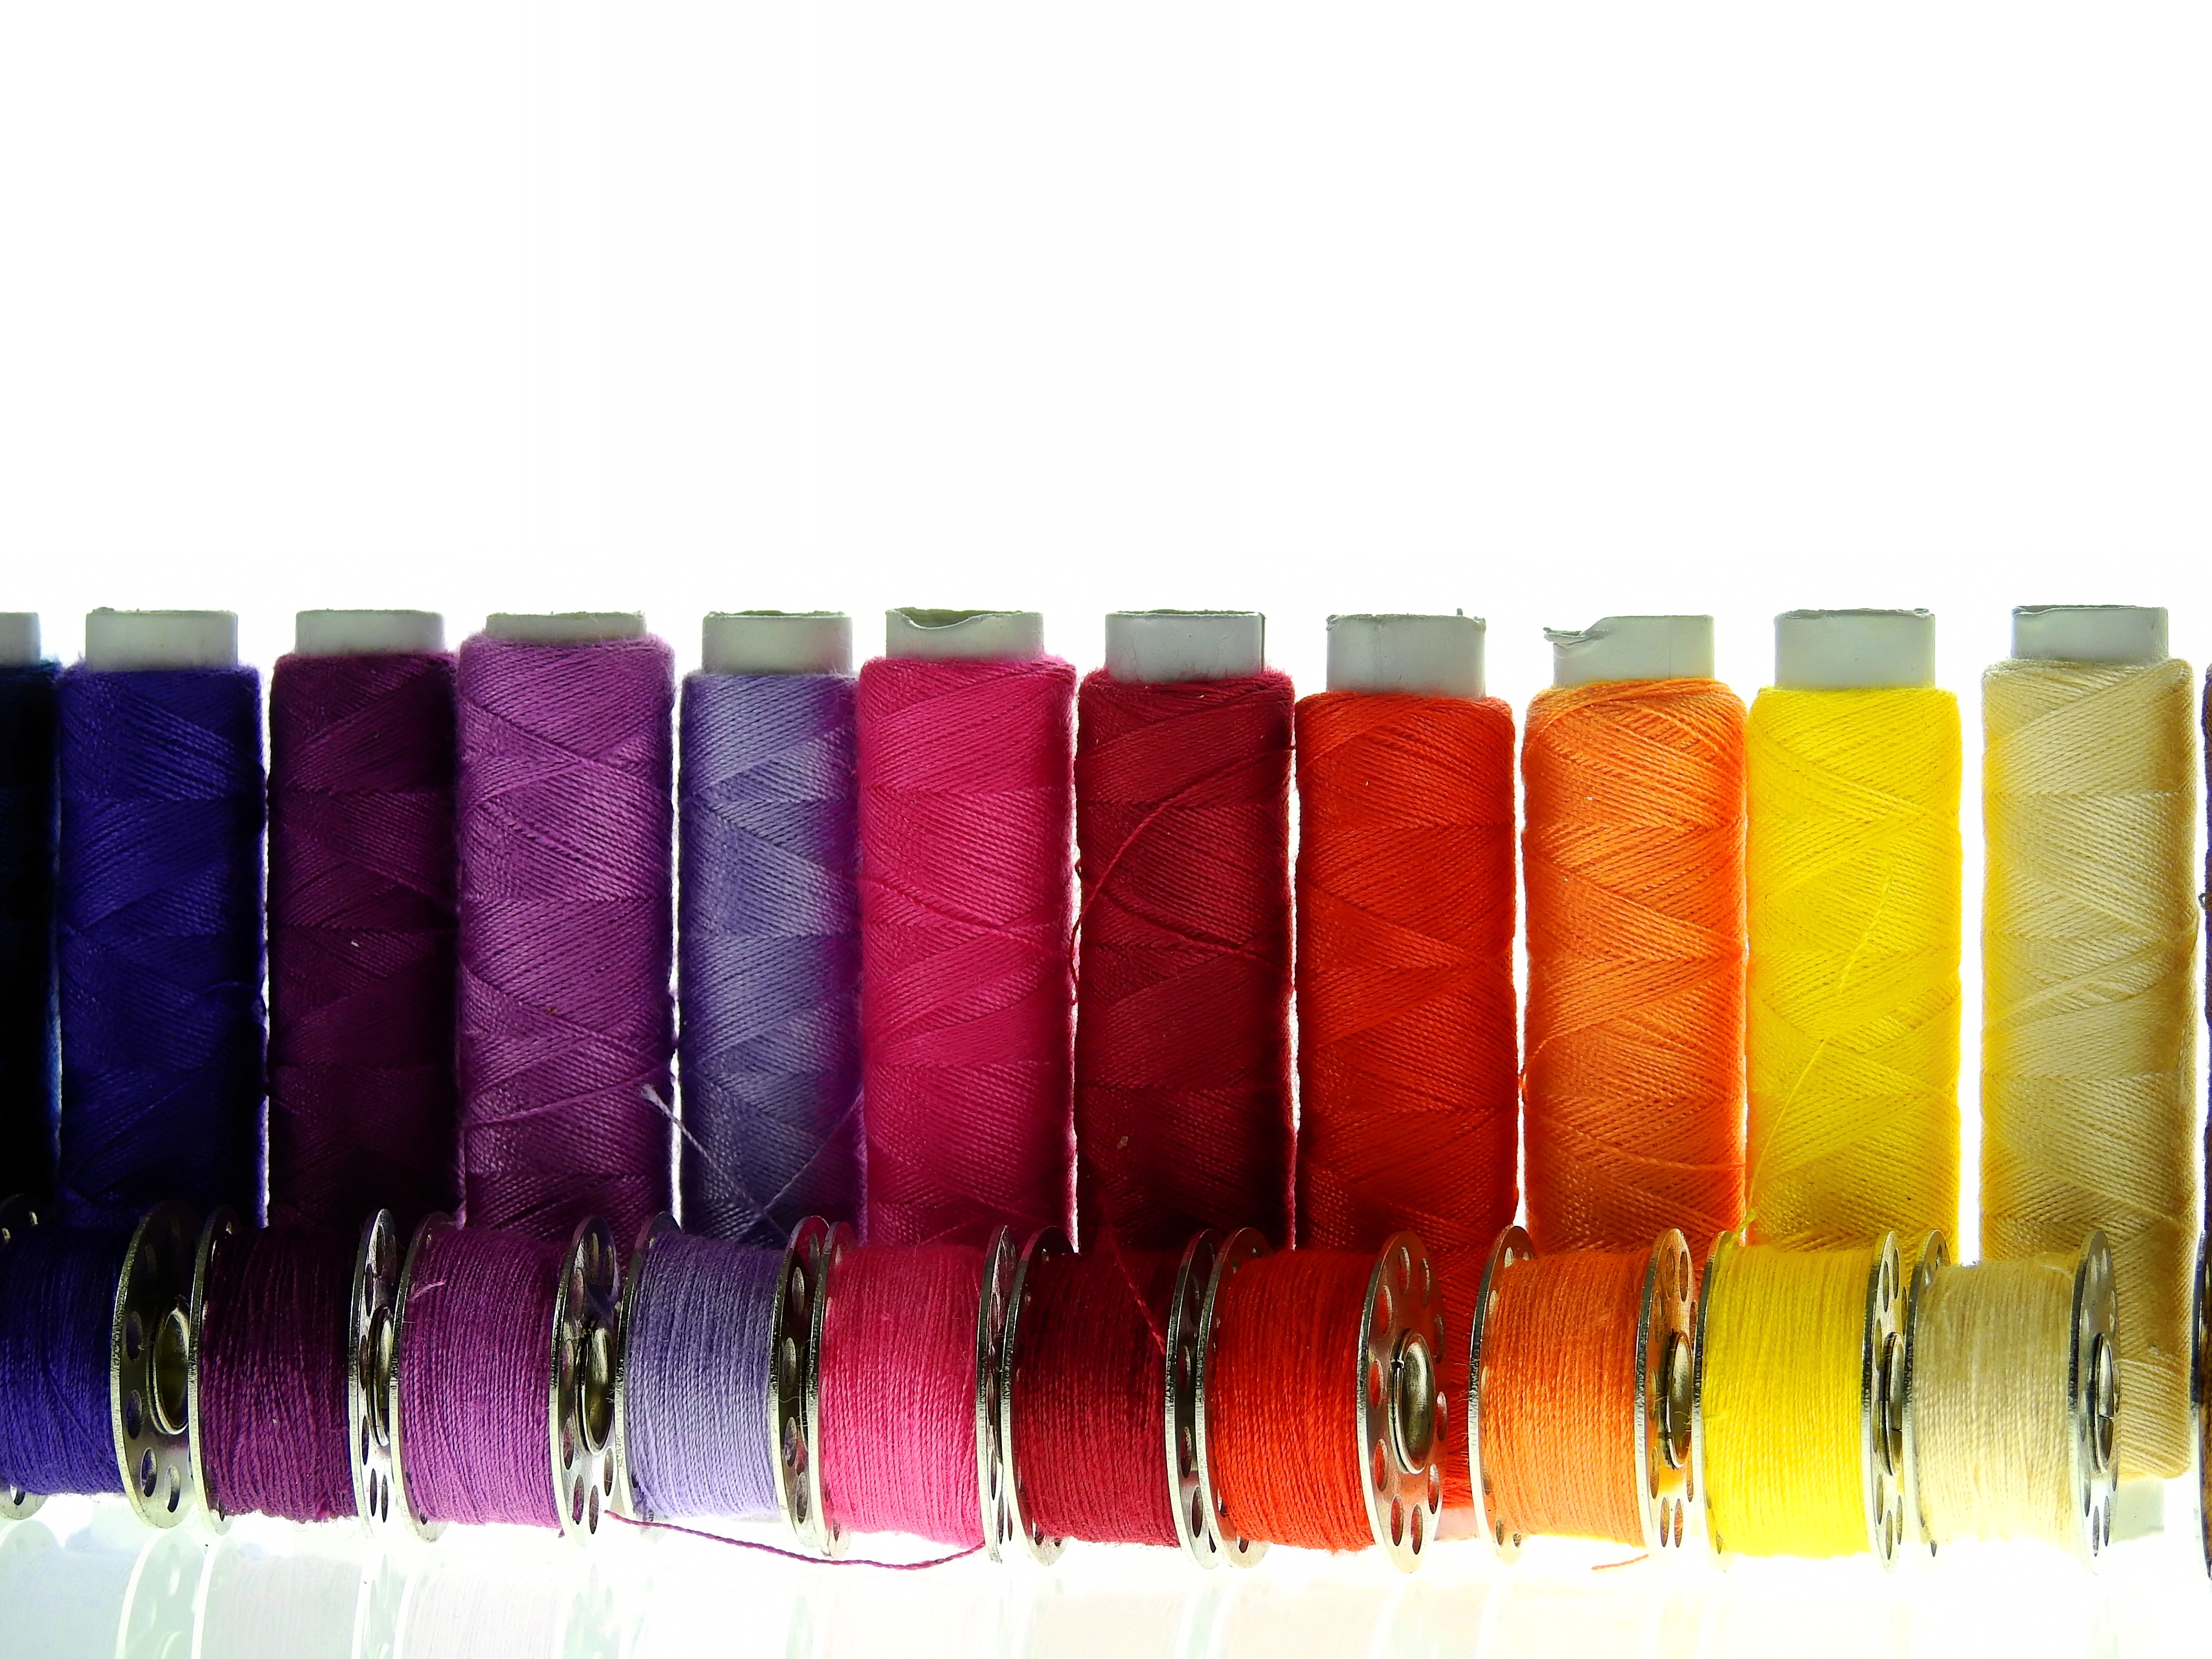
creative, color, fashion, craft, colorful, yarn, coil, bracelet, thread, sew, sewing thread, bobbin, textile, design, magenta, schneider, tailoring, handarbeiten, role, n hutensilien, thread spool, haberdashery, sewing accessories, sewing kits, fadenrollen, fashion accessory